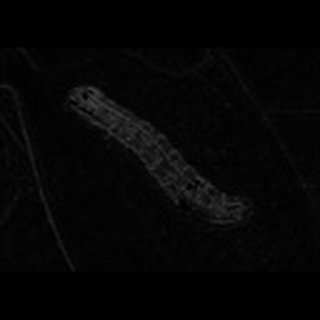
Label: cotton_army_worm